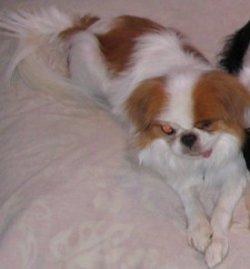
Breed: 249-n000106-Japanese_spaniel